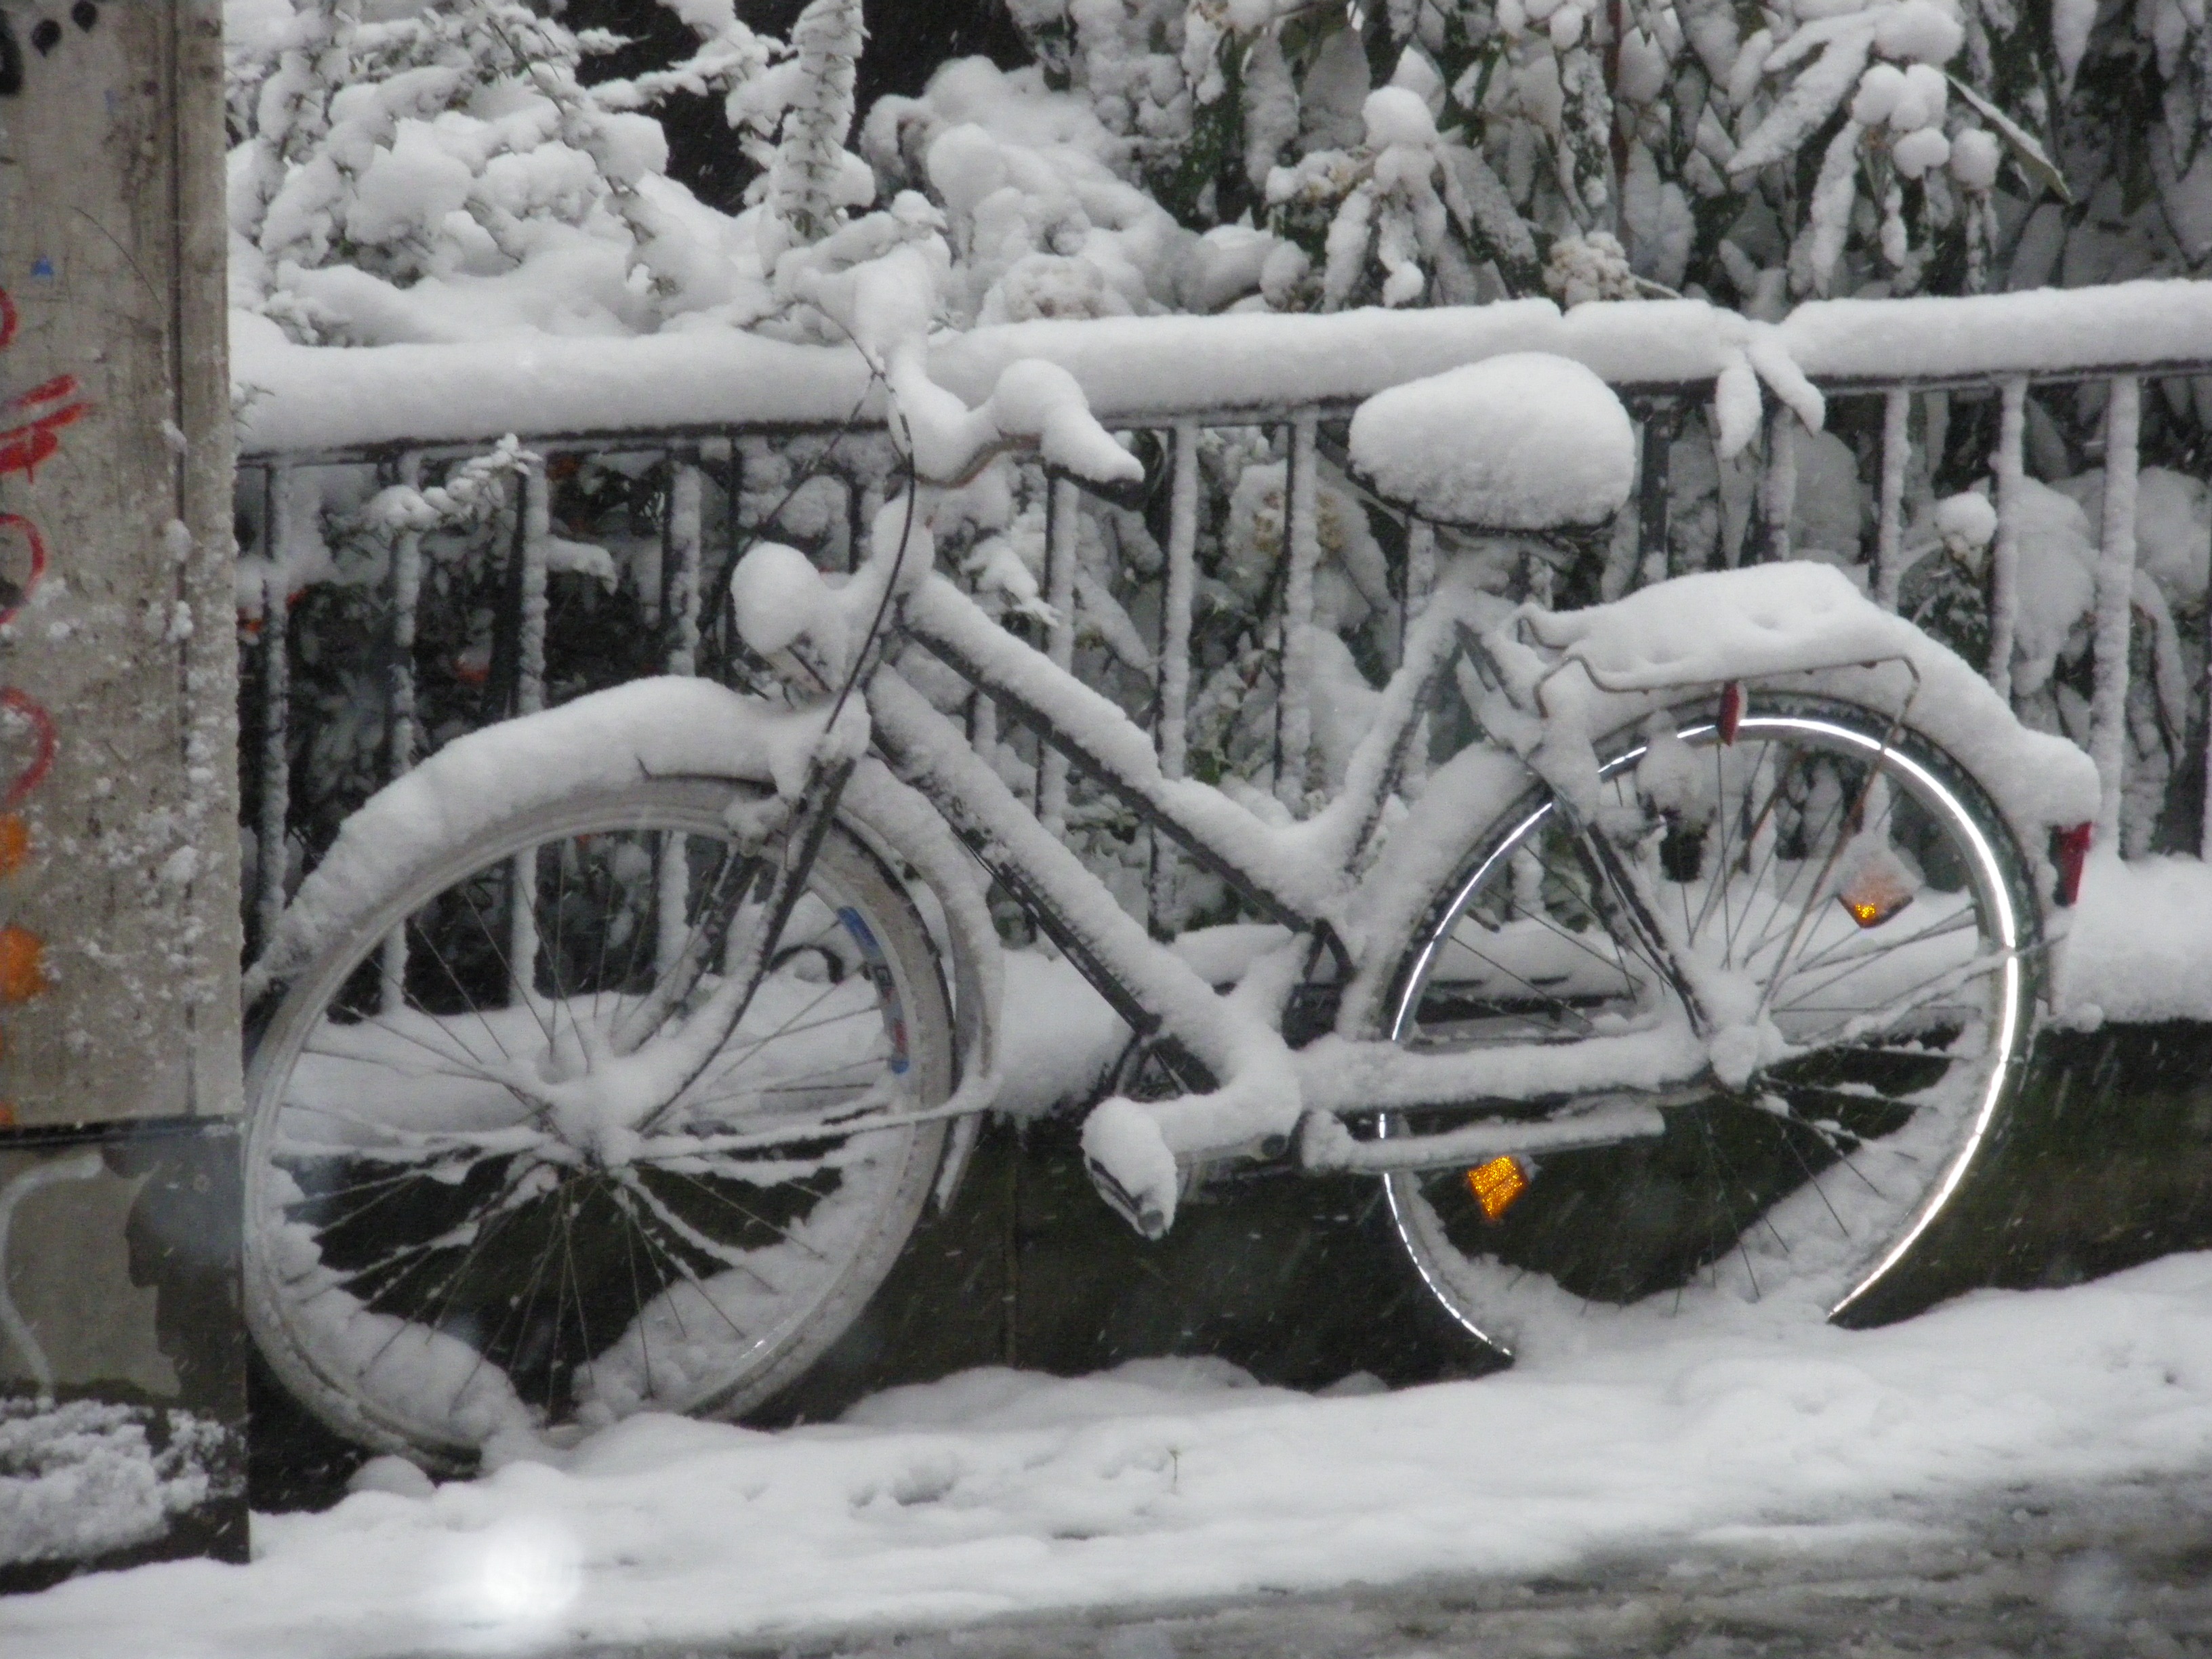
snow, winter, wheel, bicycle, bike, ice, vehicle, weather, season, sports equipment, freezing, snowed in, land vehicle, cyclo cross